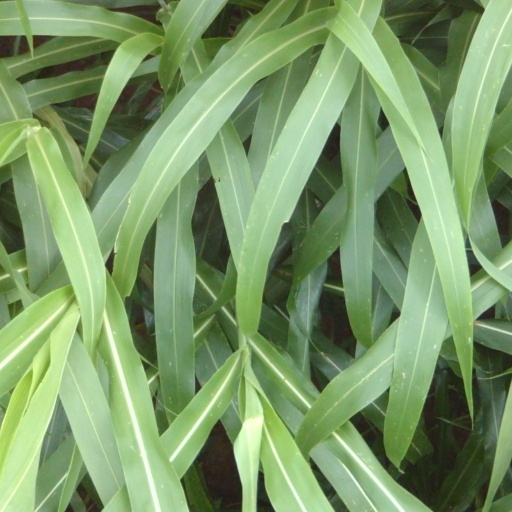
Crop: sorghum